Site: brandenburg
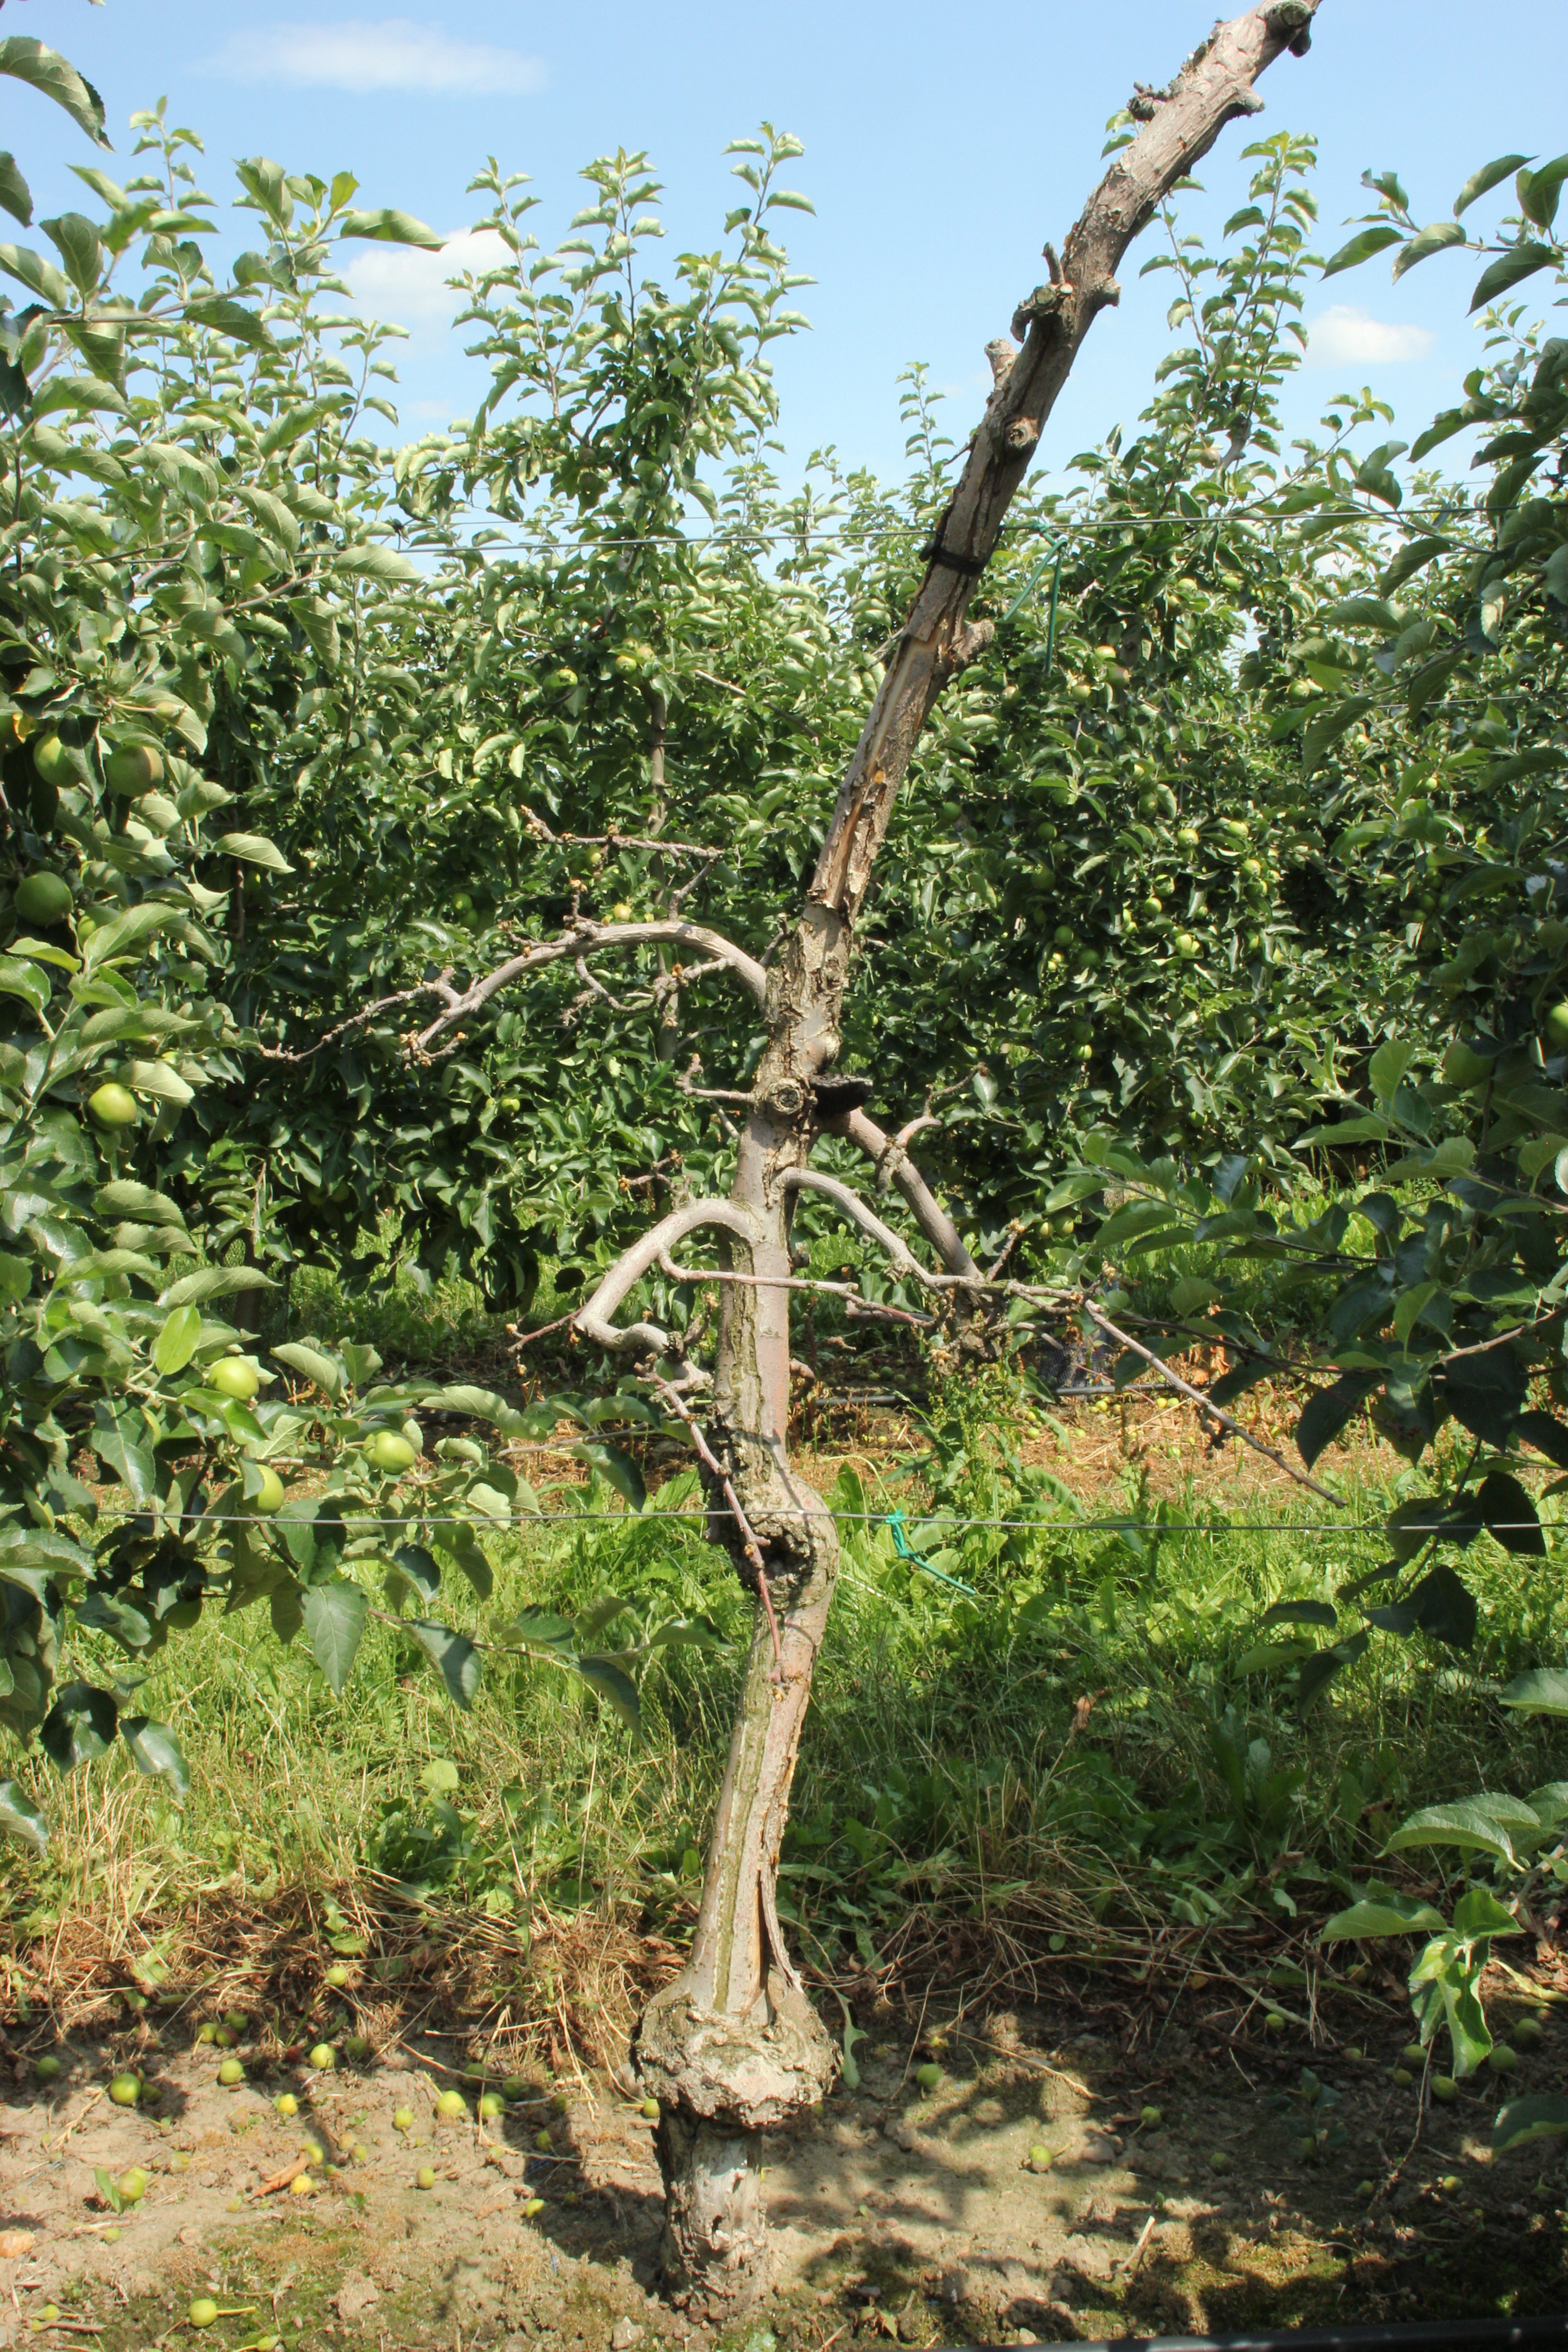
Growth stage (BBCH 74): Development of fruit